Wetland conservation

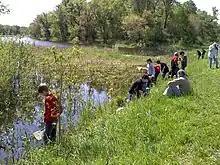
Students explore wetlands at DeSoto National Wildlife Refuge for educational benefits.

Wetlands, beyond their ecological importance, offer a wealth of recreational opportunities, serve as invaluable educational resources, and serve as living laboratories for vital research. These unique ecosystems attract outdoor enthusiasts, providing spaces for activities like birdwatching, hiking, and photography while also serving as educational platforms where people can learn about nature and environmental conservation. Additionally, wetlands provide researchers with dynamic environments to study various ecological processes and species, contributing to our understanding of the natural world.